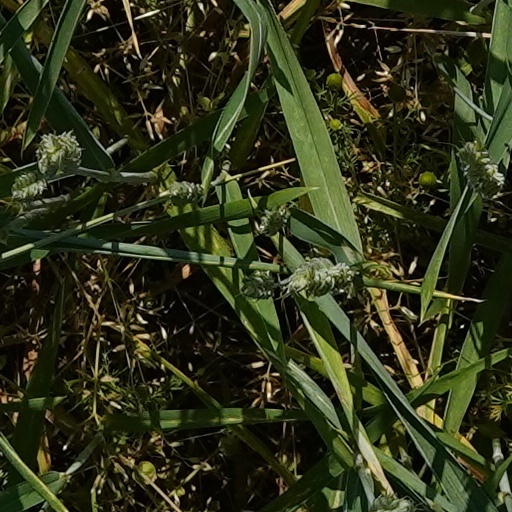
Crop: wheat